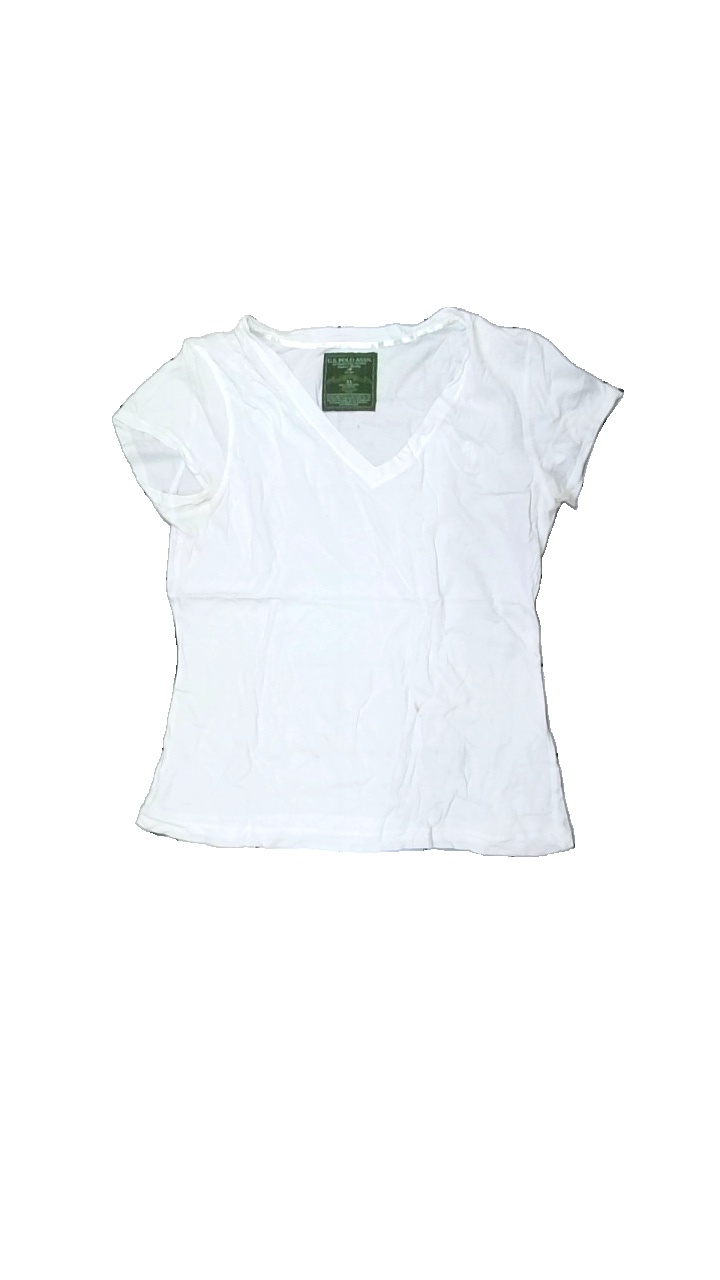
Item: T-shirt (Ladies)
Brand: U.s. Polo Assn.
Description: vit t-shirt, grova fläckar i armhålorna, fläckar fram
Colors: White
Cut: Regular
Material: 100% cotton
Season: All
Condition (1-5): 2
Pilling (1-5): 5
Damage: gul armhåla
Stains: Major
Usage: Export
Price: <50